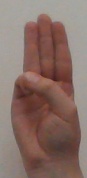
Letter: thaa